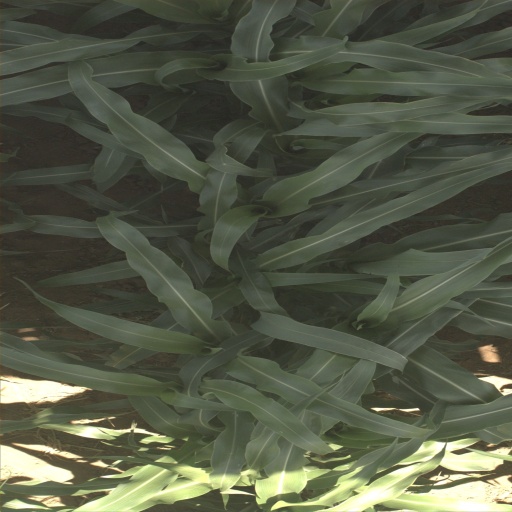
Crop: sorghum